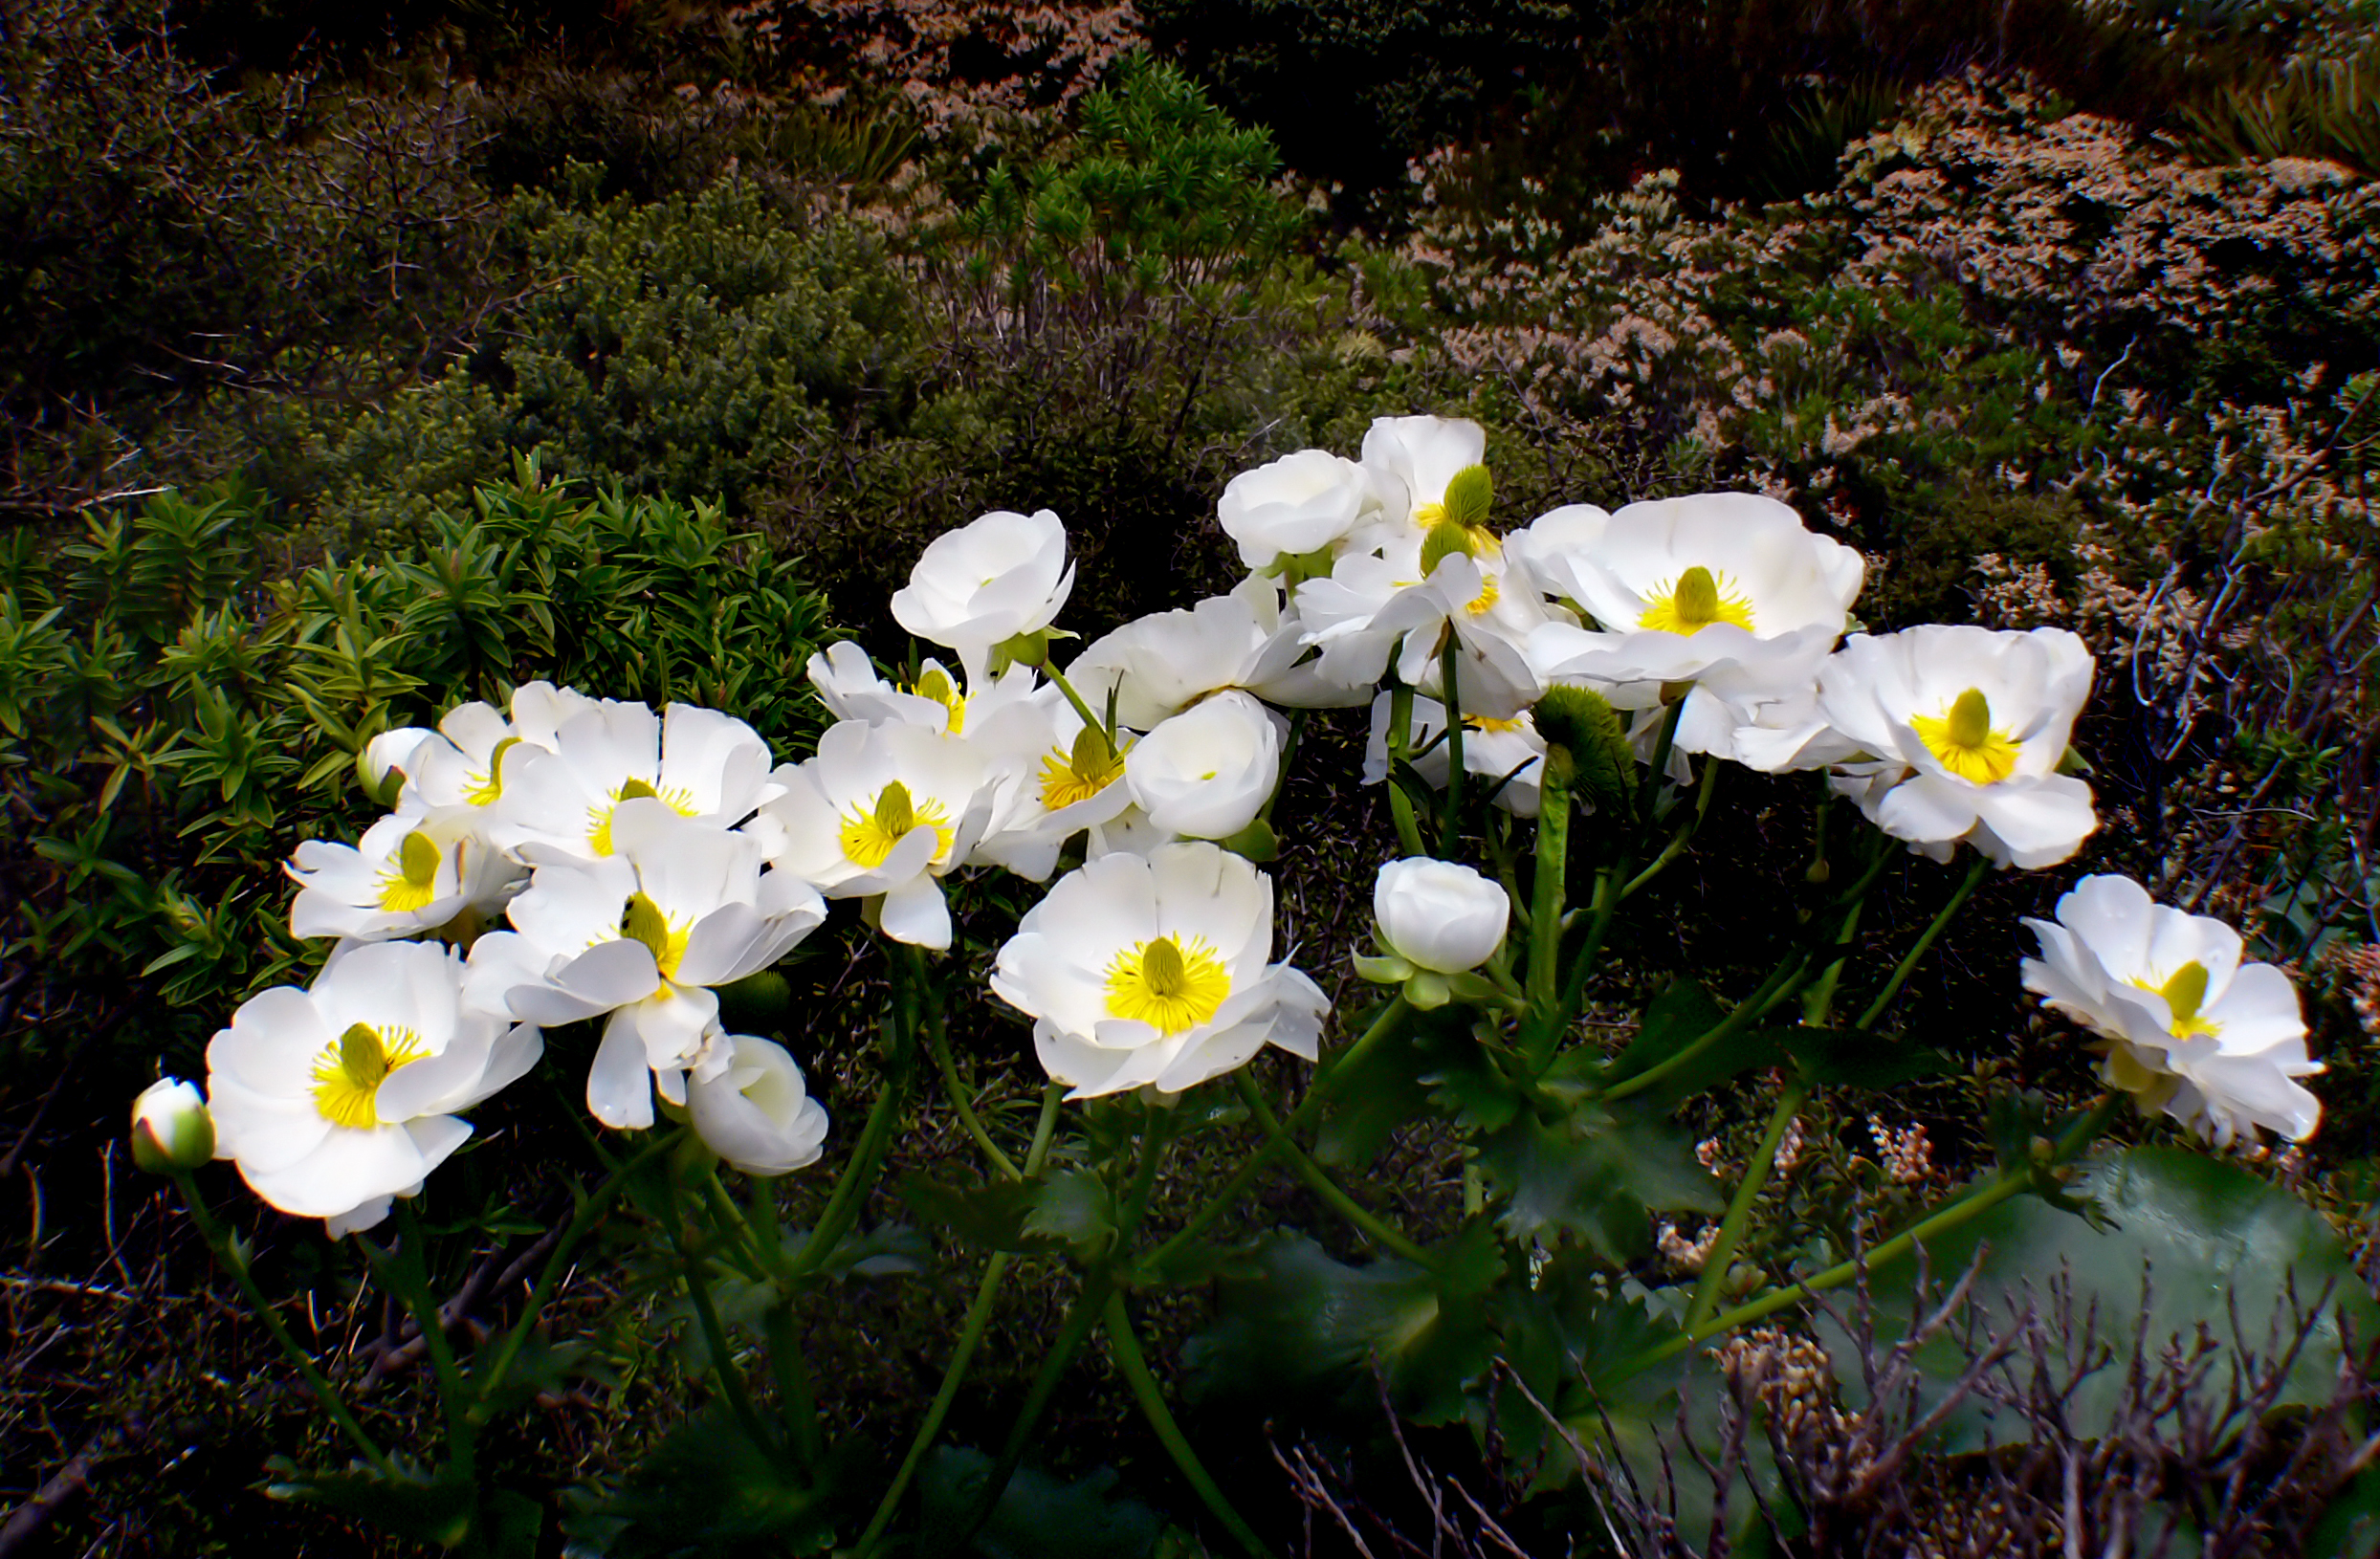
nature, blossom, plant, meadow, flower, petal, botany, flora, wildflower, whiteflowers, newzealand, narcissus, ranunculuslyallii, mountcooklily, mountcooklilies, buttercup, mountainbuttercup, mountcookbuttercup, macro photography, flowering plant, land plant